Chevrolet Equinox

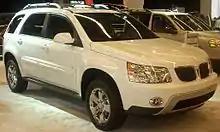
2008 Pontiac Torrent Podium Edition at the Montreal Auto Show

For the 2008 model year, in tribute to the Vancouver 2010 Winter Olympic Games, the Equinox and Torrent each received a special edition, the Team Canada Edition and the Podium Edition, respectively. This package added chrome-clad wheels, sunroof, premium sound system, and special badging. These trims were sold only in Canada.